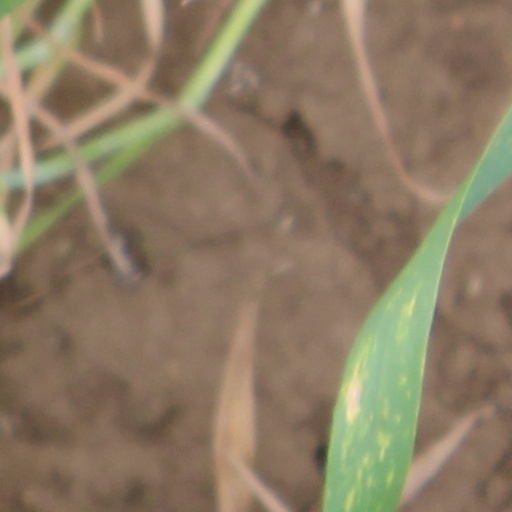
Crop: wheat